Occupy movement

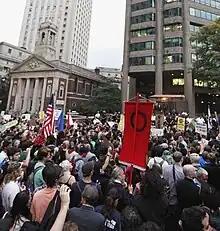
Protesters rallying near New York police headquarters, with St. Andrew's Church in the background

The movement has been described as having an "overriding commitment" to participatory democracy. Much of the movement's democratic process occurs in "working groups," where any protester is able to have their say. Important decisions are often made at General assemblies, which can themselves be informed by the findings of multiple working groups. Decisions are made using the consensus model of participatory democracy. This often features the use of hand signals to increase participation and operating with discussion facilitators rather than leaders – a system that can be traced in part to the Quaker movement several centuries ago, to participatory democracy in ancient Athens, and to the spokescouncils of the 1999 anti-globalization movement.